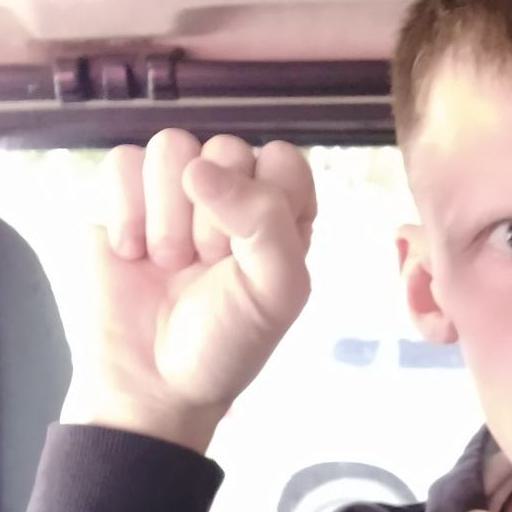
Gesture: fist